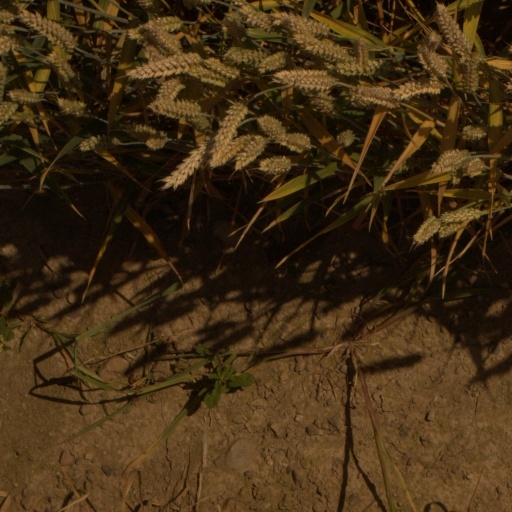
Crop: wheat